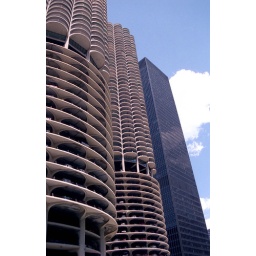
The Marina Towers with the IBM building by Mies van der Rohe.